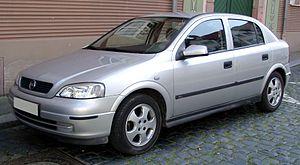
L’Opel Astra est une voiture compacte, coupé et break de la marque allemande Opel qui est produite depuis 1991. L'Astra remplace l'Opel Kadett.